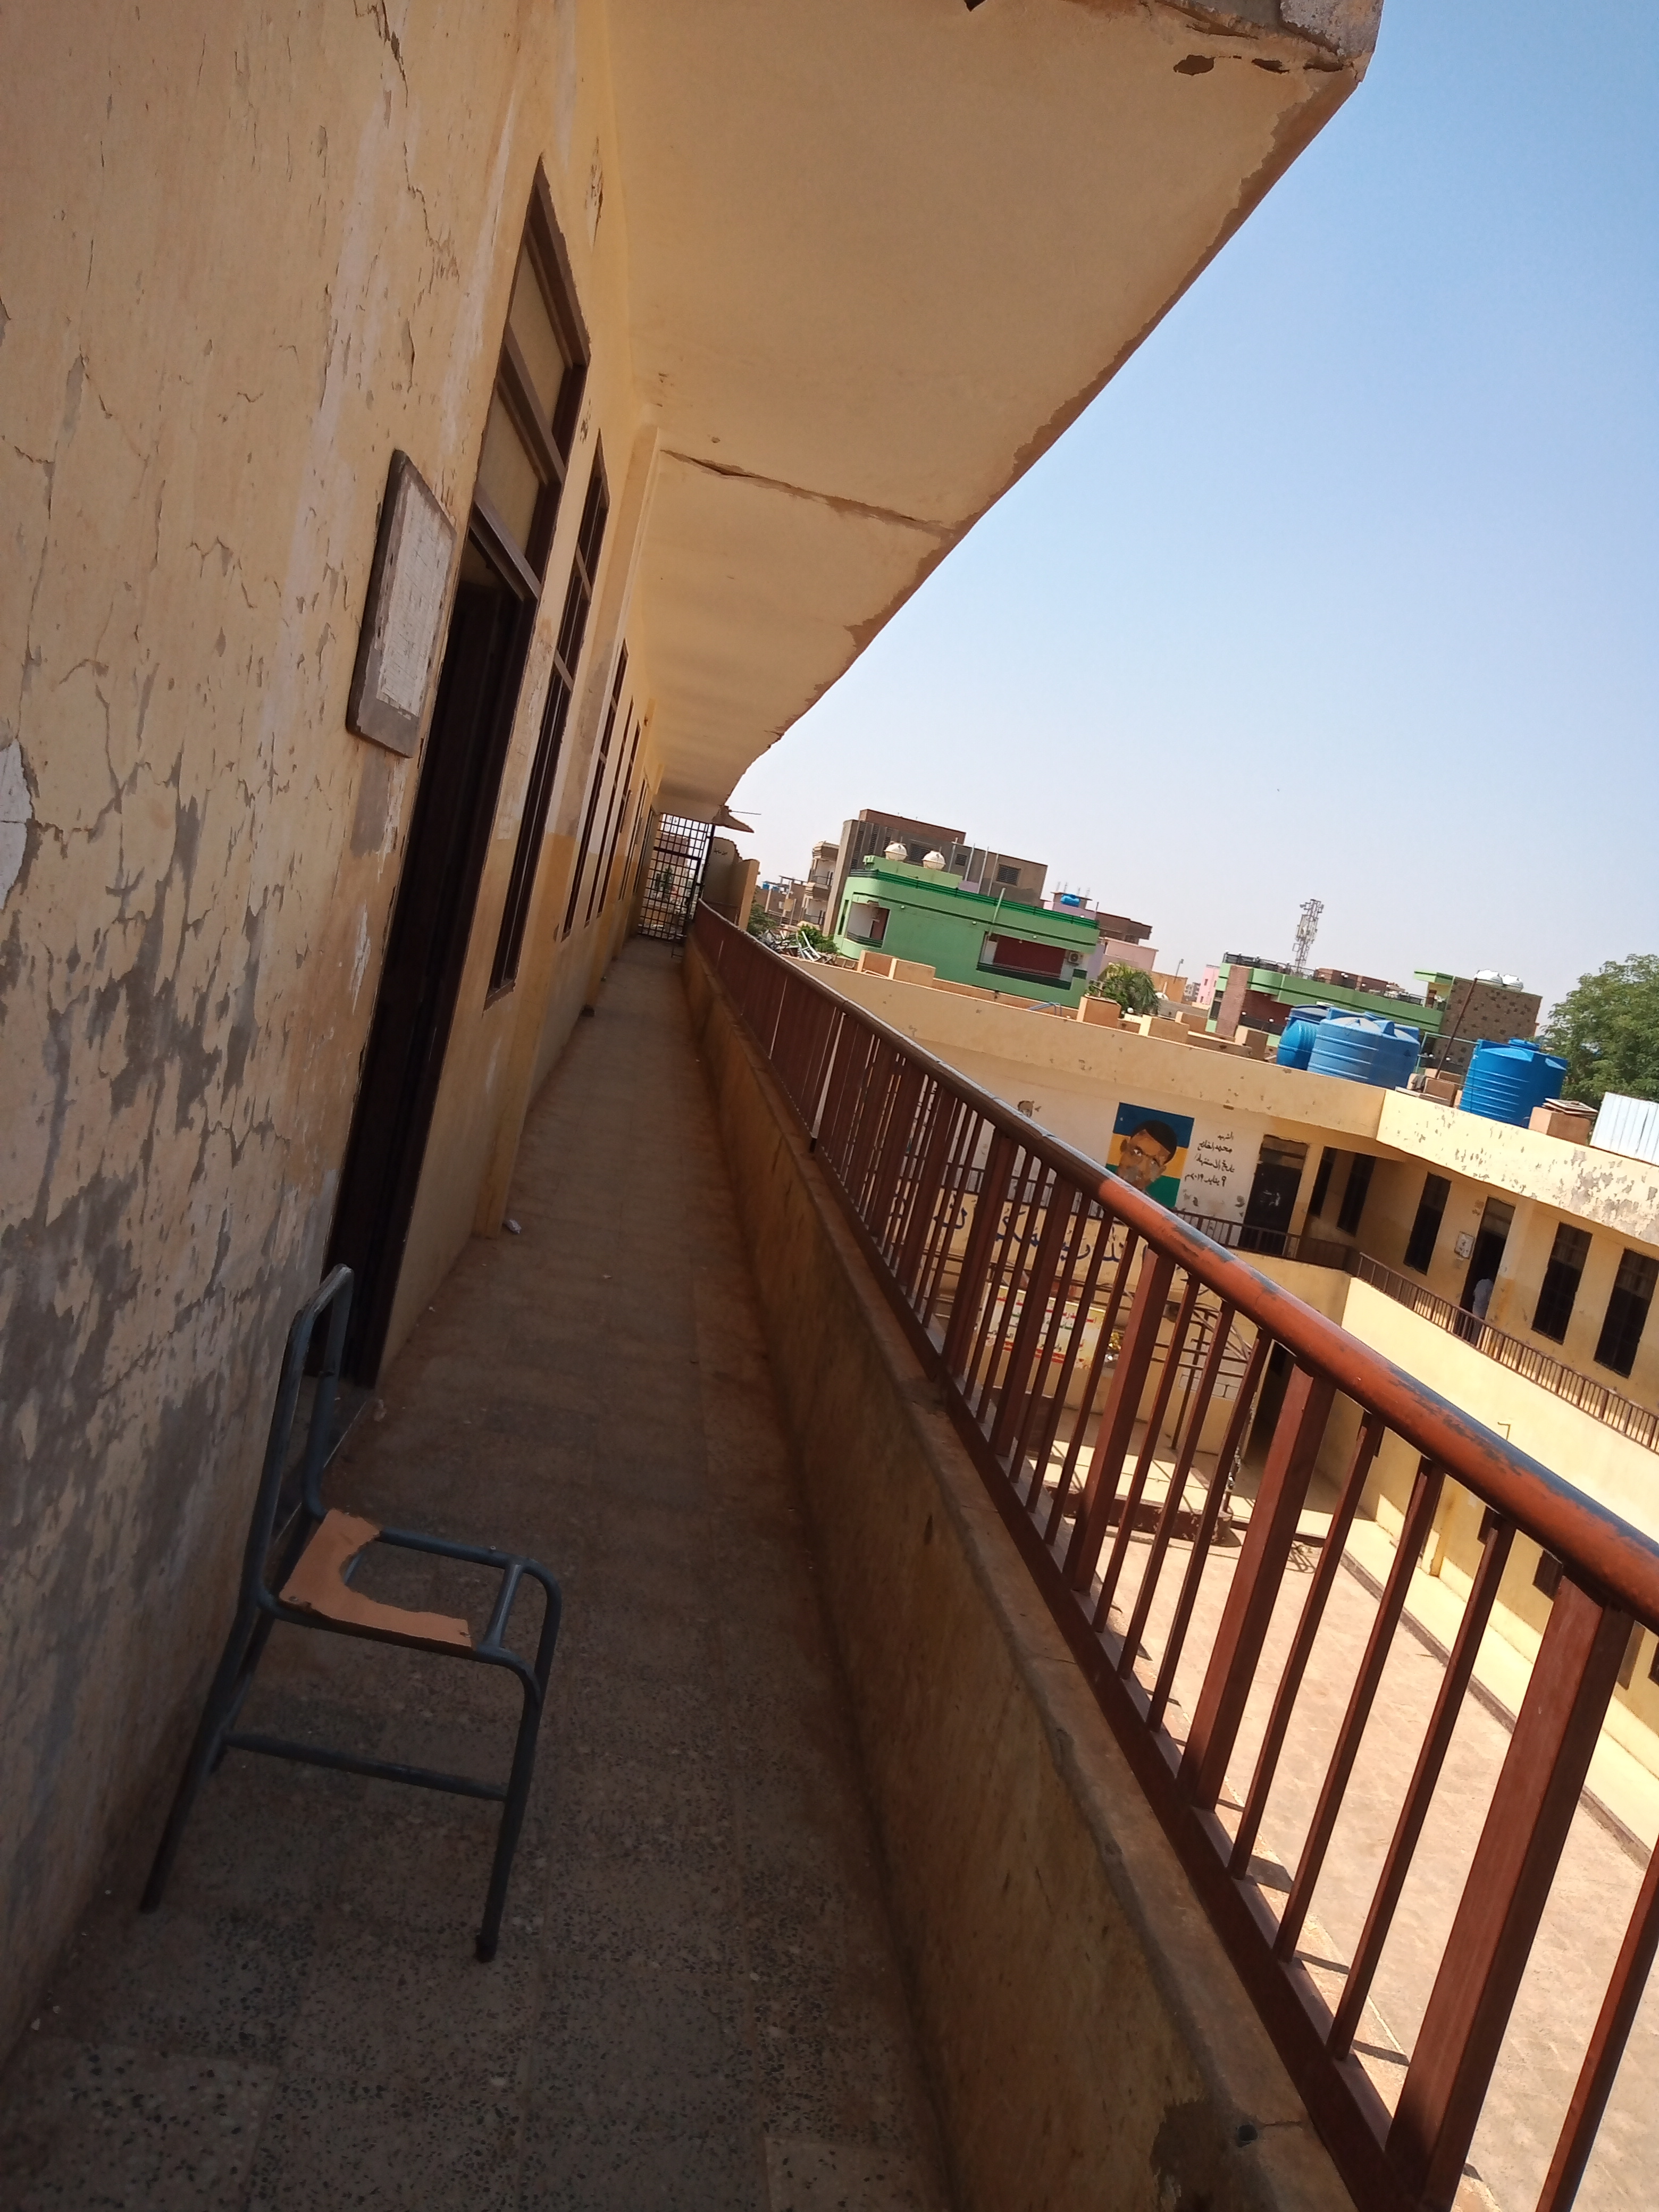
الوصف بالفصحى: شرفة طويلة في مبنى متهالك يظهر فيها كرسي محطم وجدران متآكلة، وتظر خزانات مياه زرقاء بعيدة
الوصف بالعامية السودانية: ممر طويل في الطابق الفوق لي مبنى قديم، في كرسي مكسور والحيطة مقشرة وظاهرة خزانات موية زرقاء بعيدة
التصنيف: Public Spaces & Infrastructure